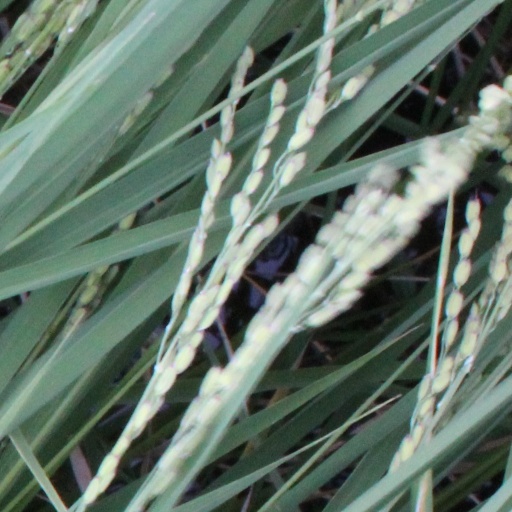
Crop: rice